Jean Puget de la Serre

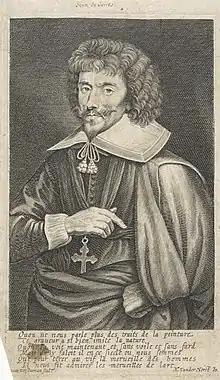
"Portrait of Jean Puget de La Serre" after Nicolaas van der Horst

Puget de la Serre was born in Toulouse in late 1594. He was the author of more than a hundred works. He further authored several ballets which were performed in Brussels where he was part of the court of the exiled French Queen Mother, Marie de Medicis, between 1628 and 1635. He also wrote a number of plays.